Hong Kong Sheng Kung Hui

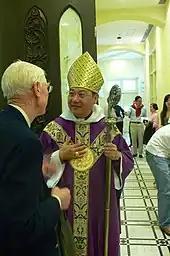
Paul Kwong, Primate and Archbishop of Hong Kong

The Anglican faith is based on the belief that the Bible, the Holy Scriptures of the Old and the New Testaments, "contain[s] all things necessary to salvation". Hong Kong Sheng Kung Hui further maintains the ministry of the Church which it has received through the Episcopacy in the three orders of Bishops, Priests, and Deacons.